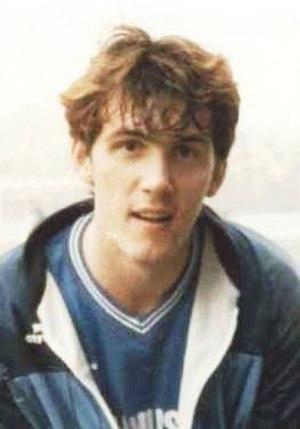
Soufiane Koné, né le 8 juin 1980 à Toulouse, est un footballeur français du débuts des années 2000.
L'Olympique de Marseille est un club de football français fondé en août 1899 à Marseille par René Dufaure de Montmirail. Dix titres de championnat de France professionnel, dix Coupes de France, trois Coupes de la Ligue, trois Trophées des champions, une Coupe Intertoto et une Ligue des champions de l'UEFA composent le palmarès du club provençal.